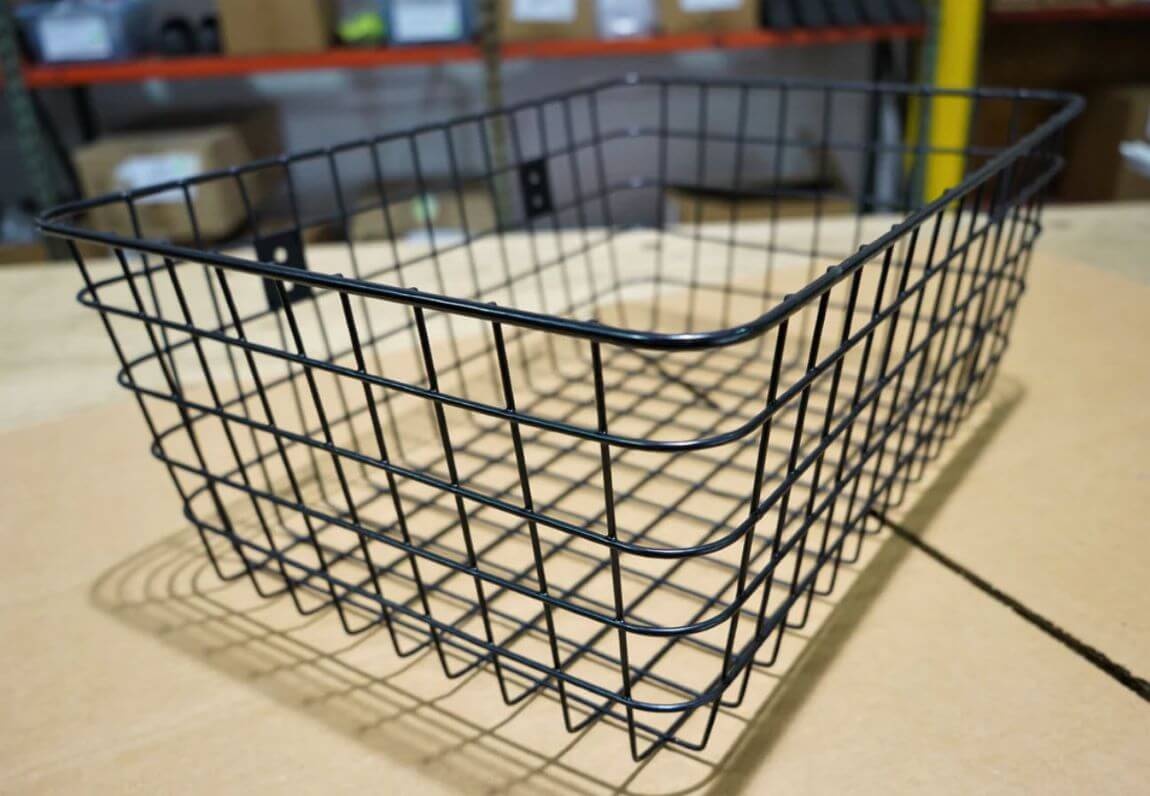
Trailmate Replacement COATED REAR BASKET BLACK for Desoto/Regal Trikes, 20677
This is the Trailmate Replacement REAR BASKET BLACK, 20677 for the Desoto Classic 20" , Desoto Classic 24" , Desoto Classic 26" and Regal Trike models. Product Specifications: Dimensions: 15" L X 21" W X 9" H Model number: 20677 Note: Hardware not included
Brand: Super Scooter Store
Category: Sporting Goods > Outdoor Recreation > Cycling > Tricycle Accessories > Tricycle Baskets